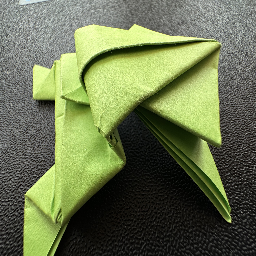
Material: Paper